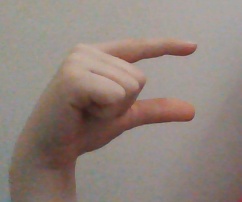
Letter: dal